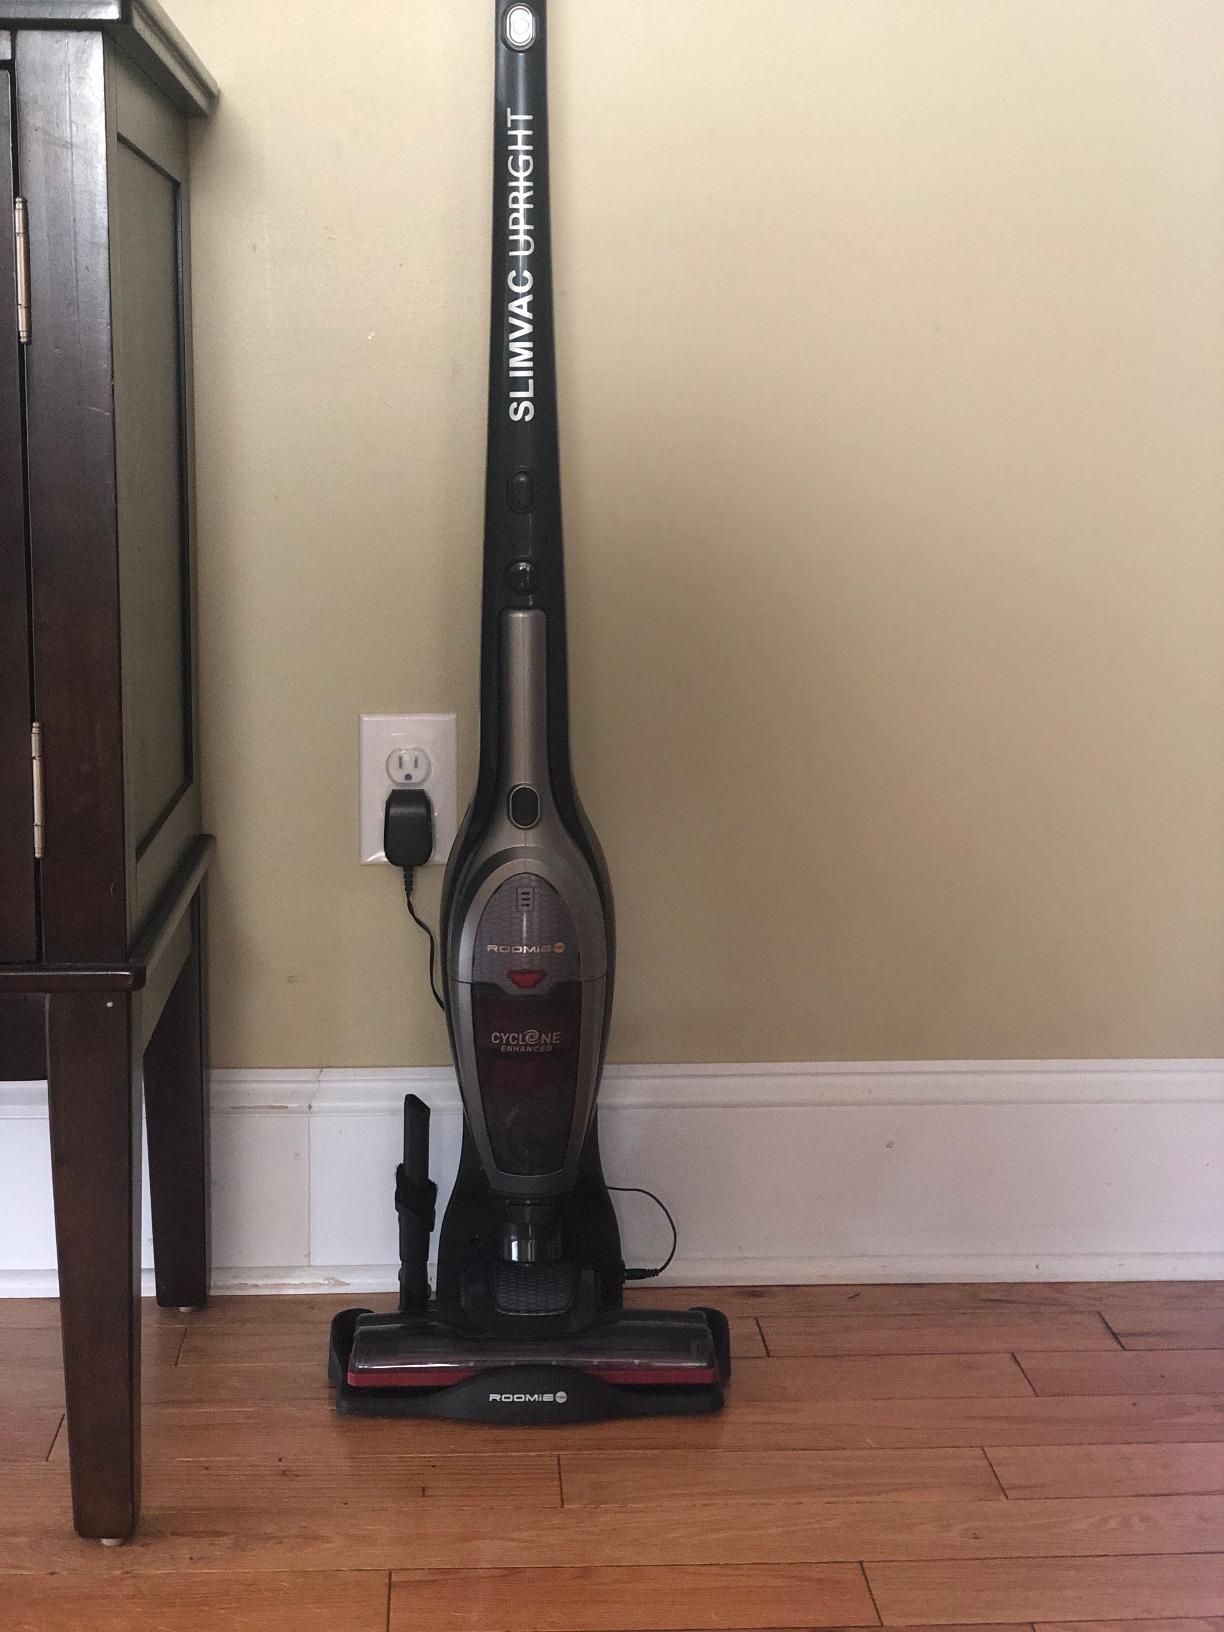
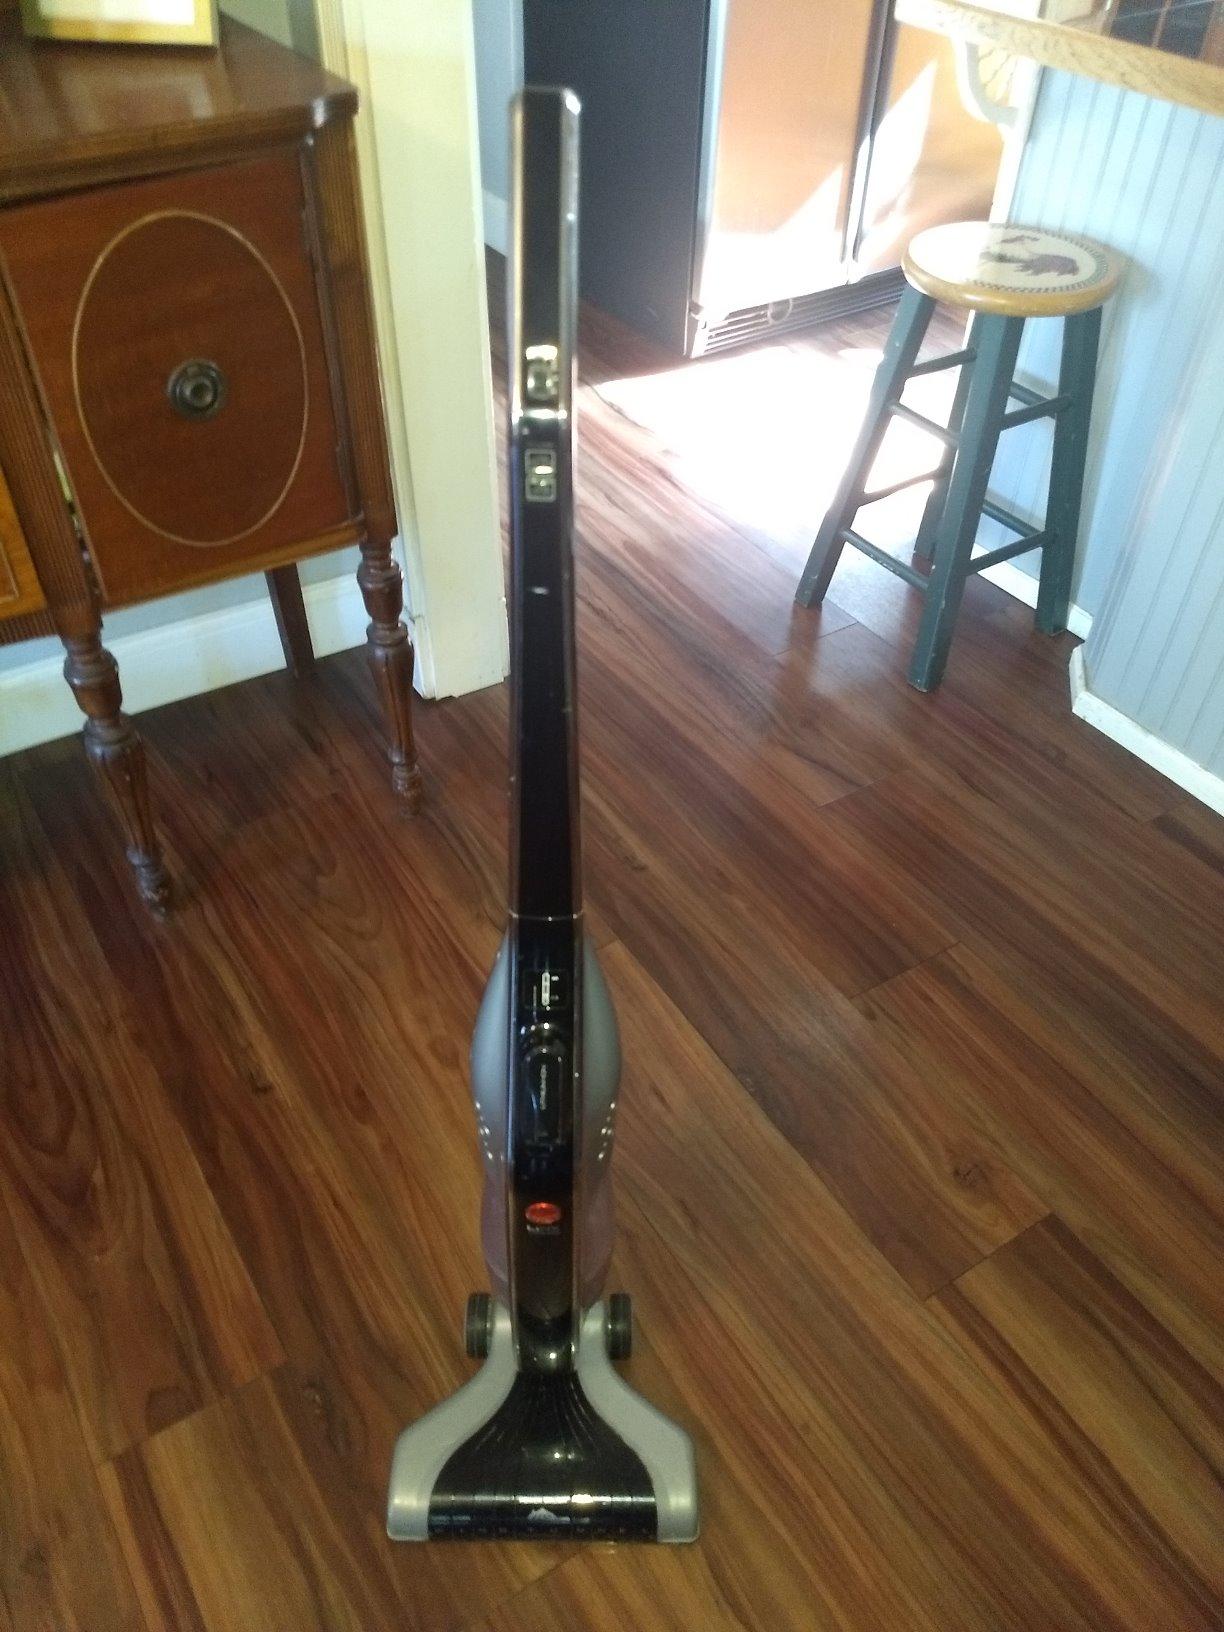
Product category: items_vacuum
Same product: no